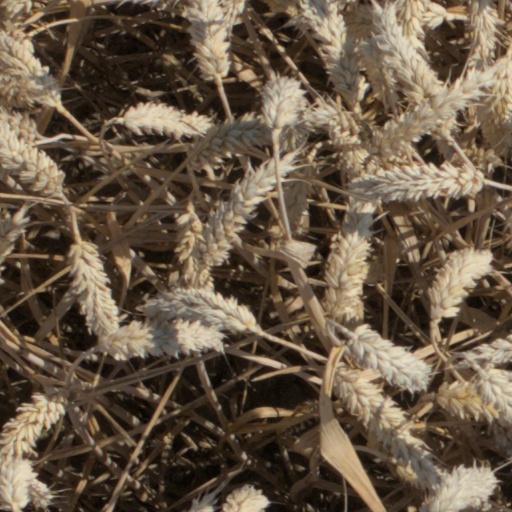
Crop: wheat